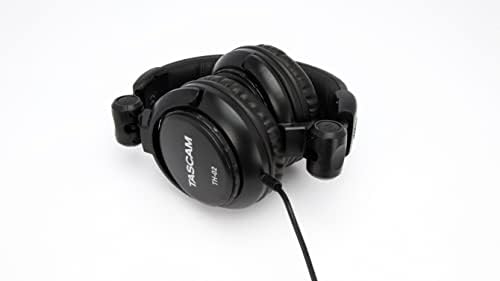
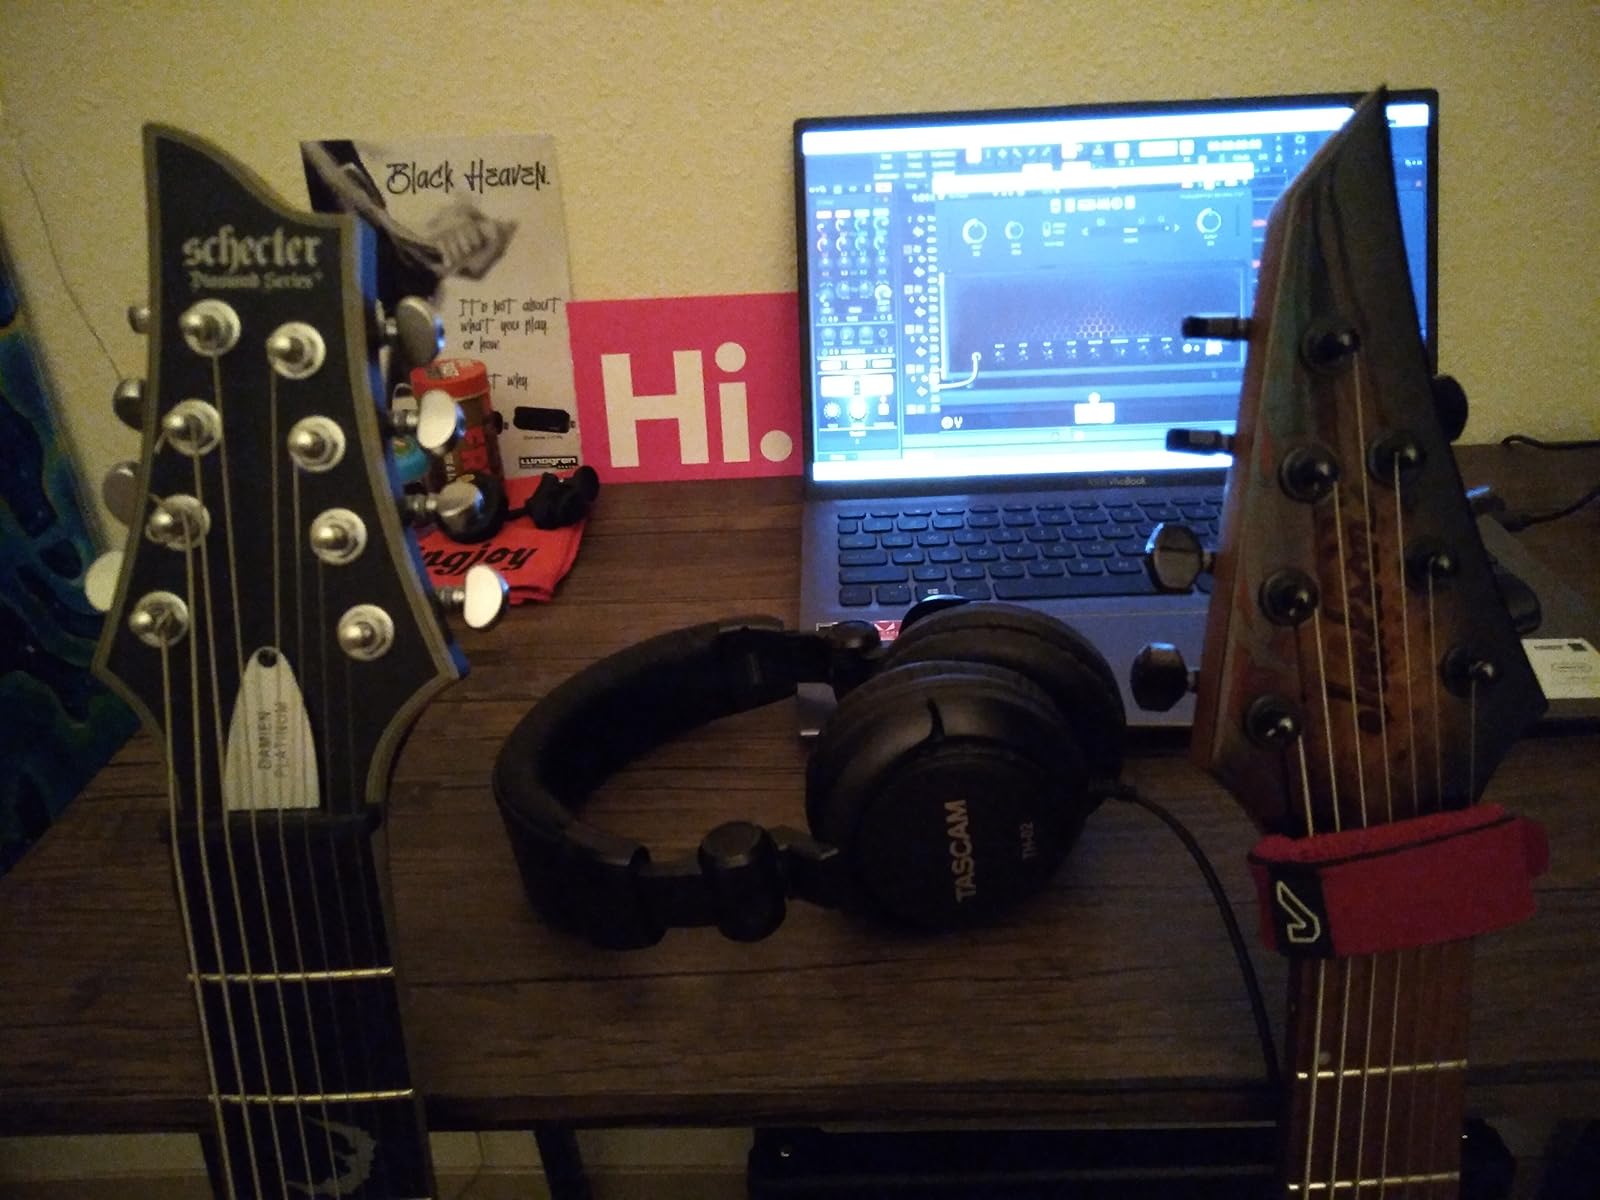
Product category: headphones
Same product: yes